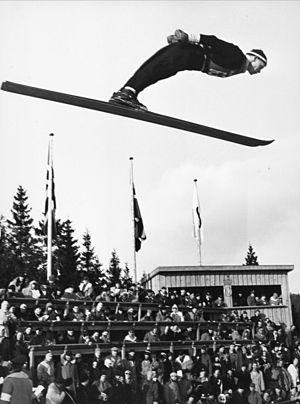
Gunder Gundersen, né le 12 septembre 1930 à Asker et mort le 2 juin 2005 à Oslo, est un coureur norvégien du combiné nordique.